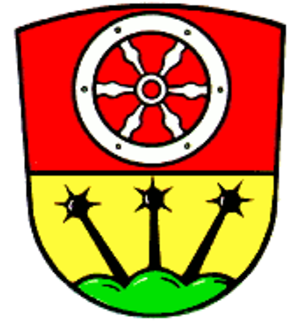
Schöllkrippen est un marché allemand de Bavière situé dans l'arrondissement d'Aschaffenbourg et le district de Basse-Franconie.